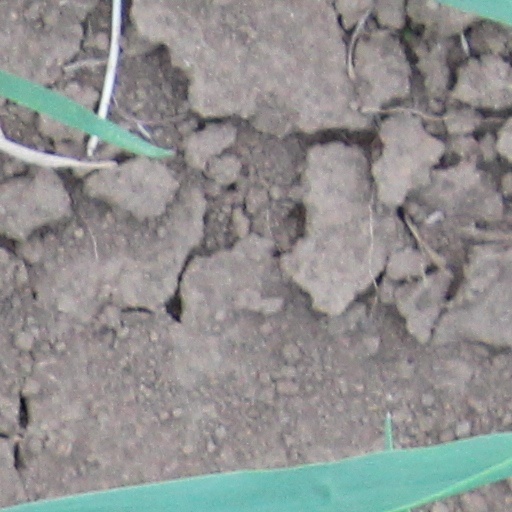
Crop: wheat